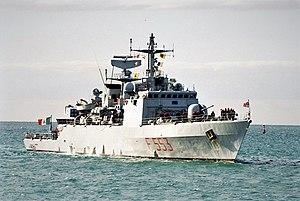
La corvette de classe Minerva est une classe navires de la Marina militare. Cette classe a été construite en deux lots de quatre unités au cours des années 1980 et 1990. Les navires ont une vitesse et un armement assez bons, y compris un canon polyvalent de 76 mm, mais, en raison de leur vocation sur la guerre anti-sous-marine, ils manquent de capacités de missiles anti-navires. Ces unités sont conçues pour fonctionner dans les zones côtières. Leurs principales missions comprennent la police maritime, la patrouille, la protection des pêches et la formation des commandos navals.